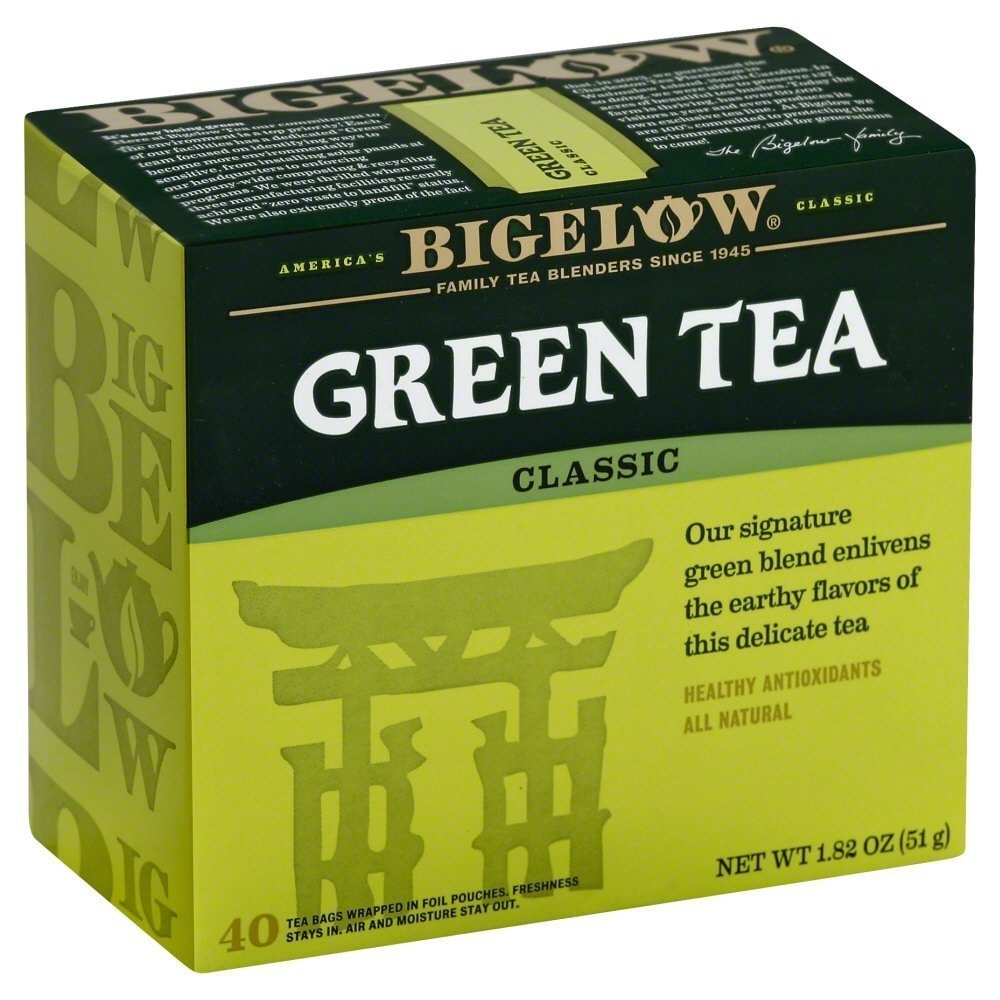
Item Name: Bigelow Green Tea 1.82 OZ(Pack of 2)
Value: 80.0
Unit: Count

Price: 4.985